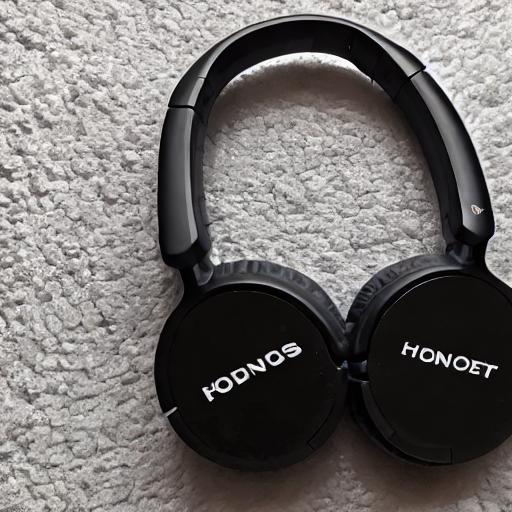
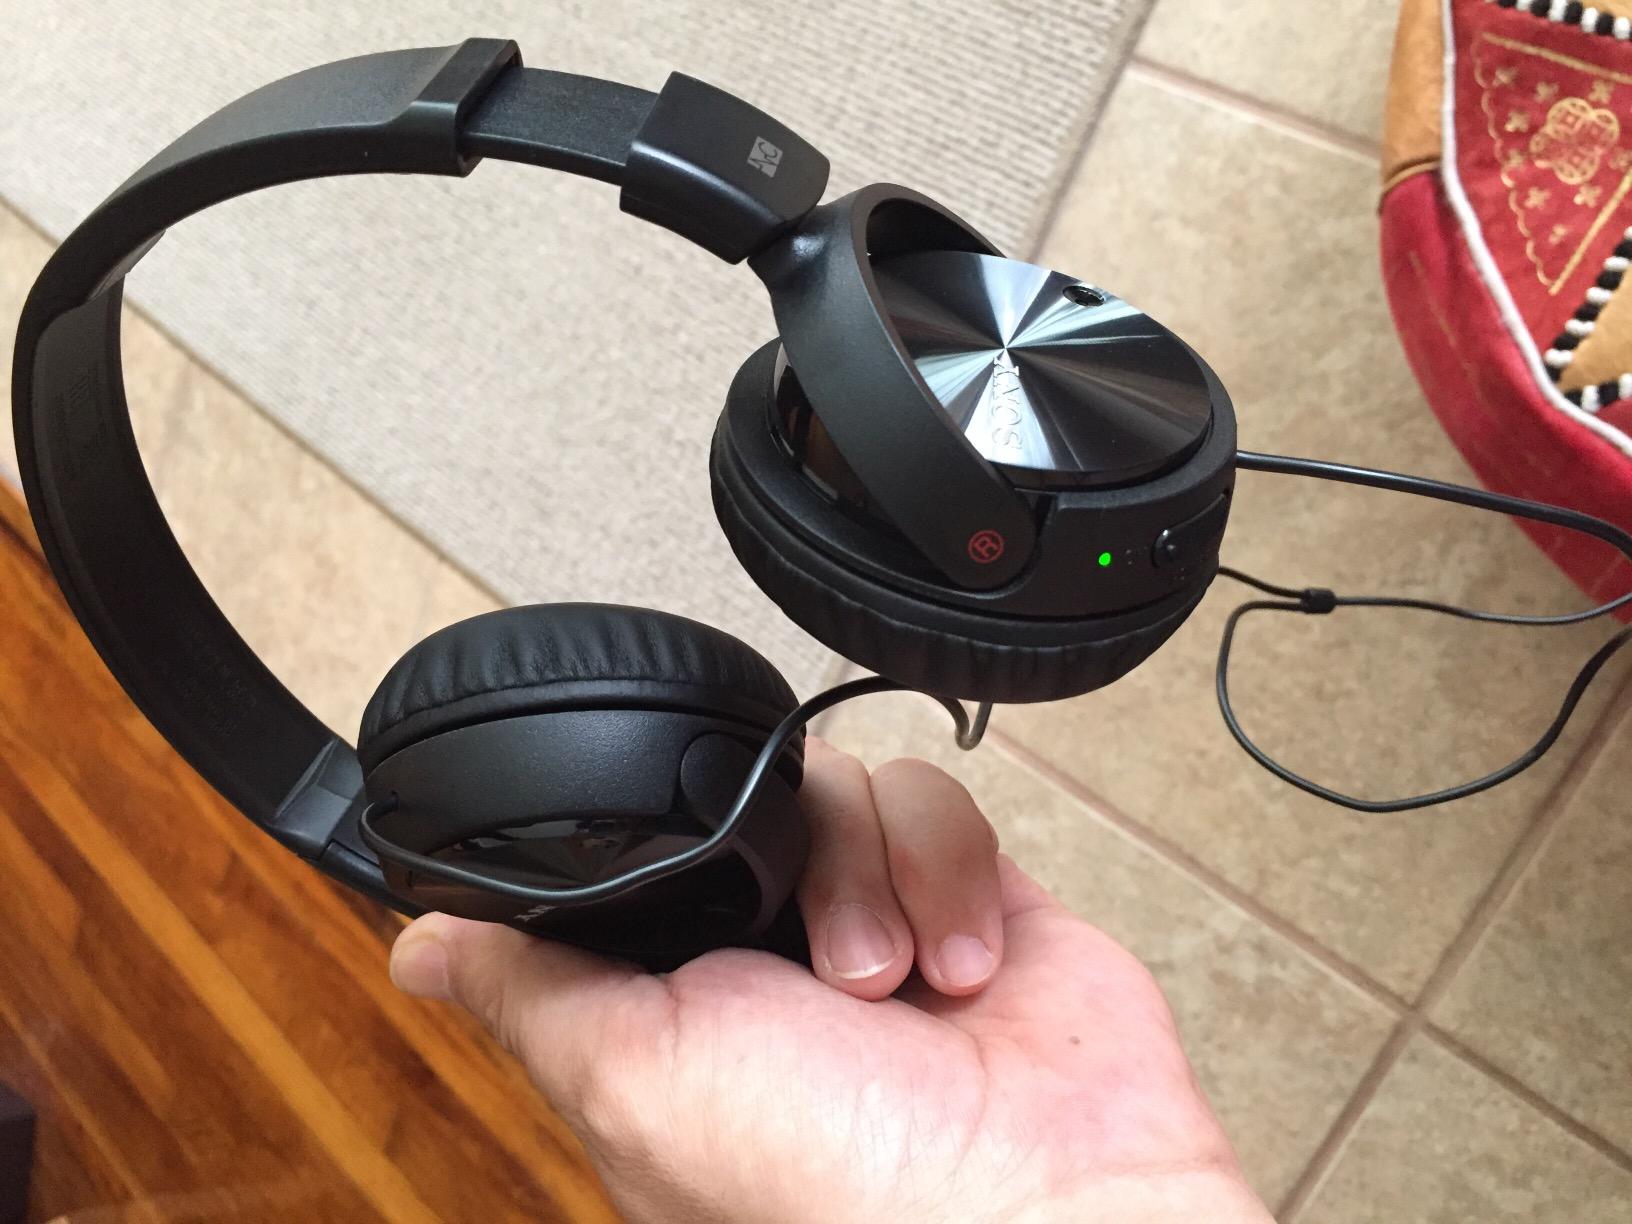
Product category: headphones
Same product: no